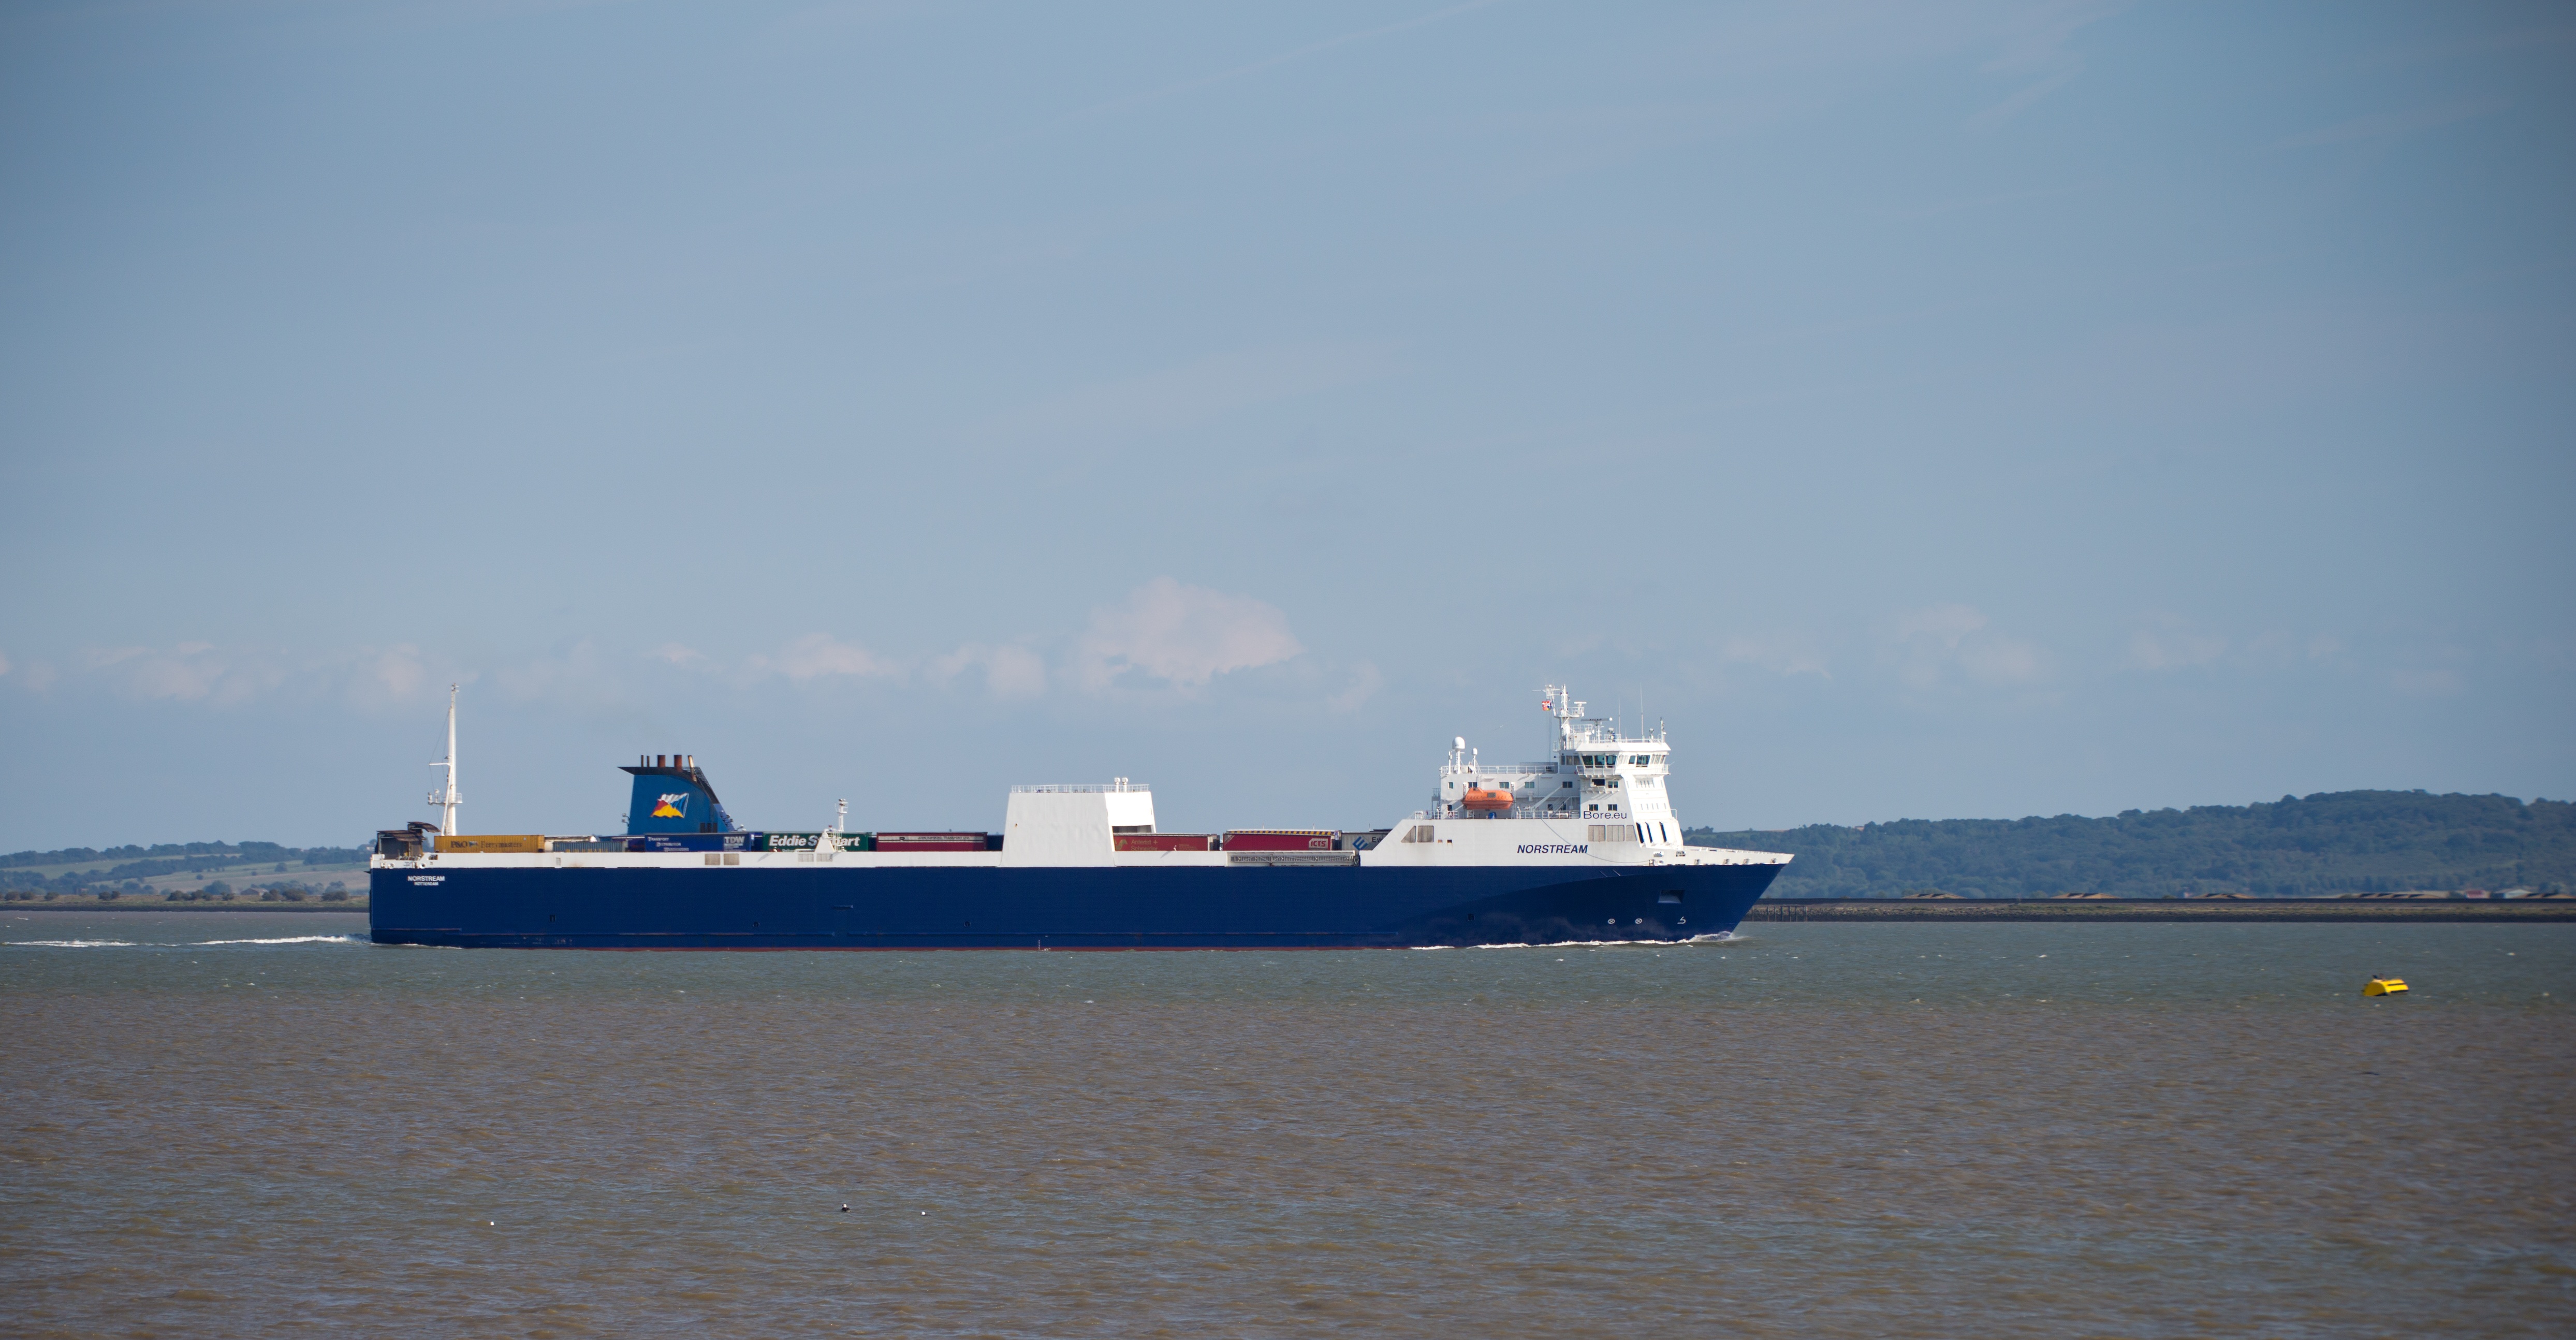
sea, coast, water, ocean, boat, ship, vessel, vehicle, bay, harbor, cargo ship, uk, ferry, cargo, marine, channel, merchant, thames, watercraft, estuary, container ship, fishing vessel, passenger ship, freight transport, dutch roro ferry